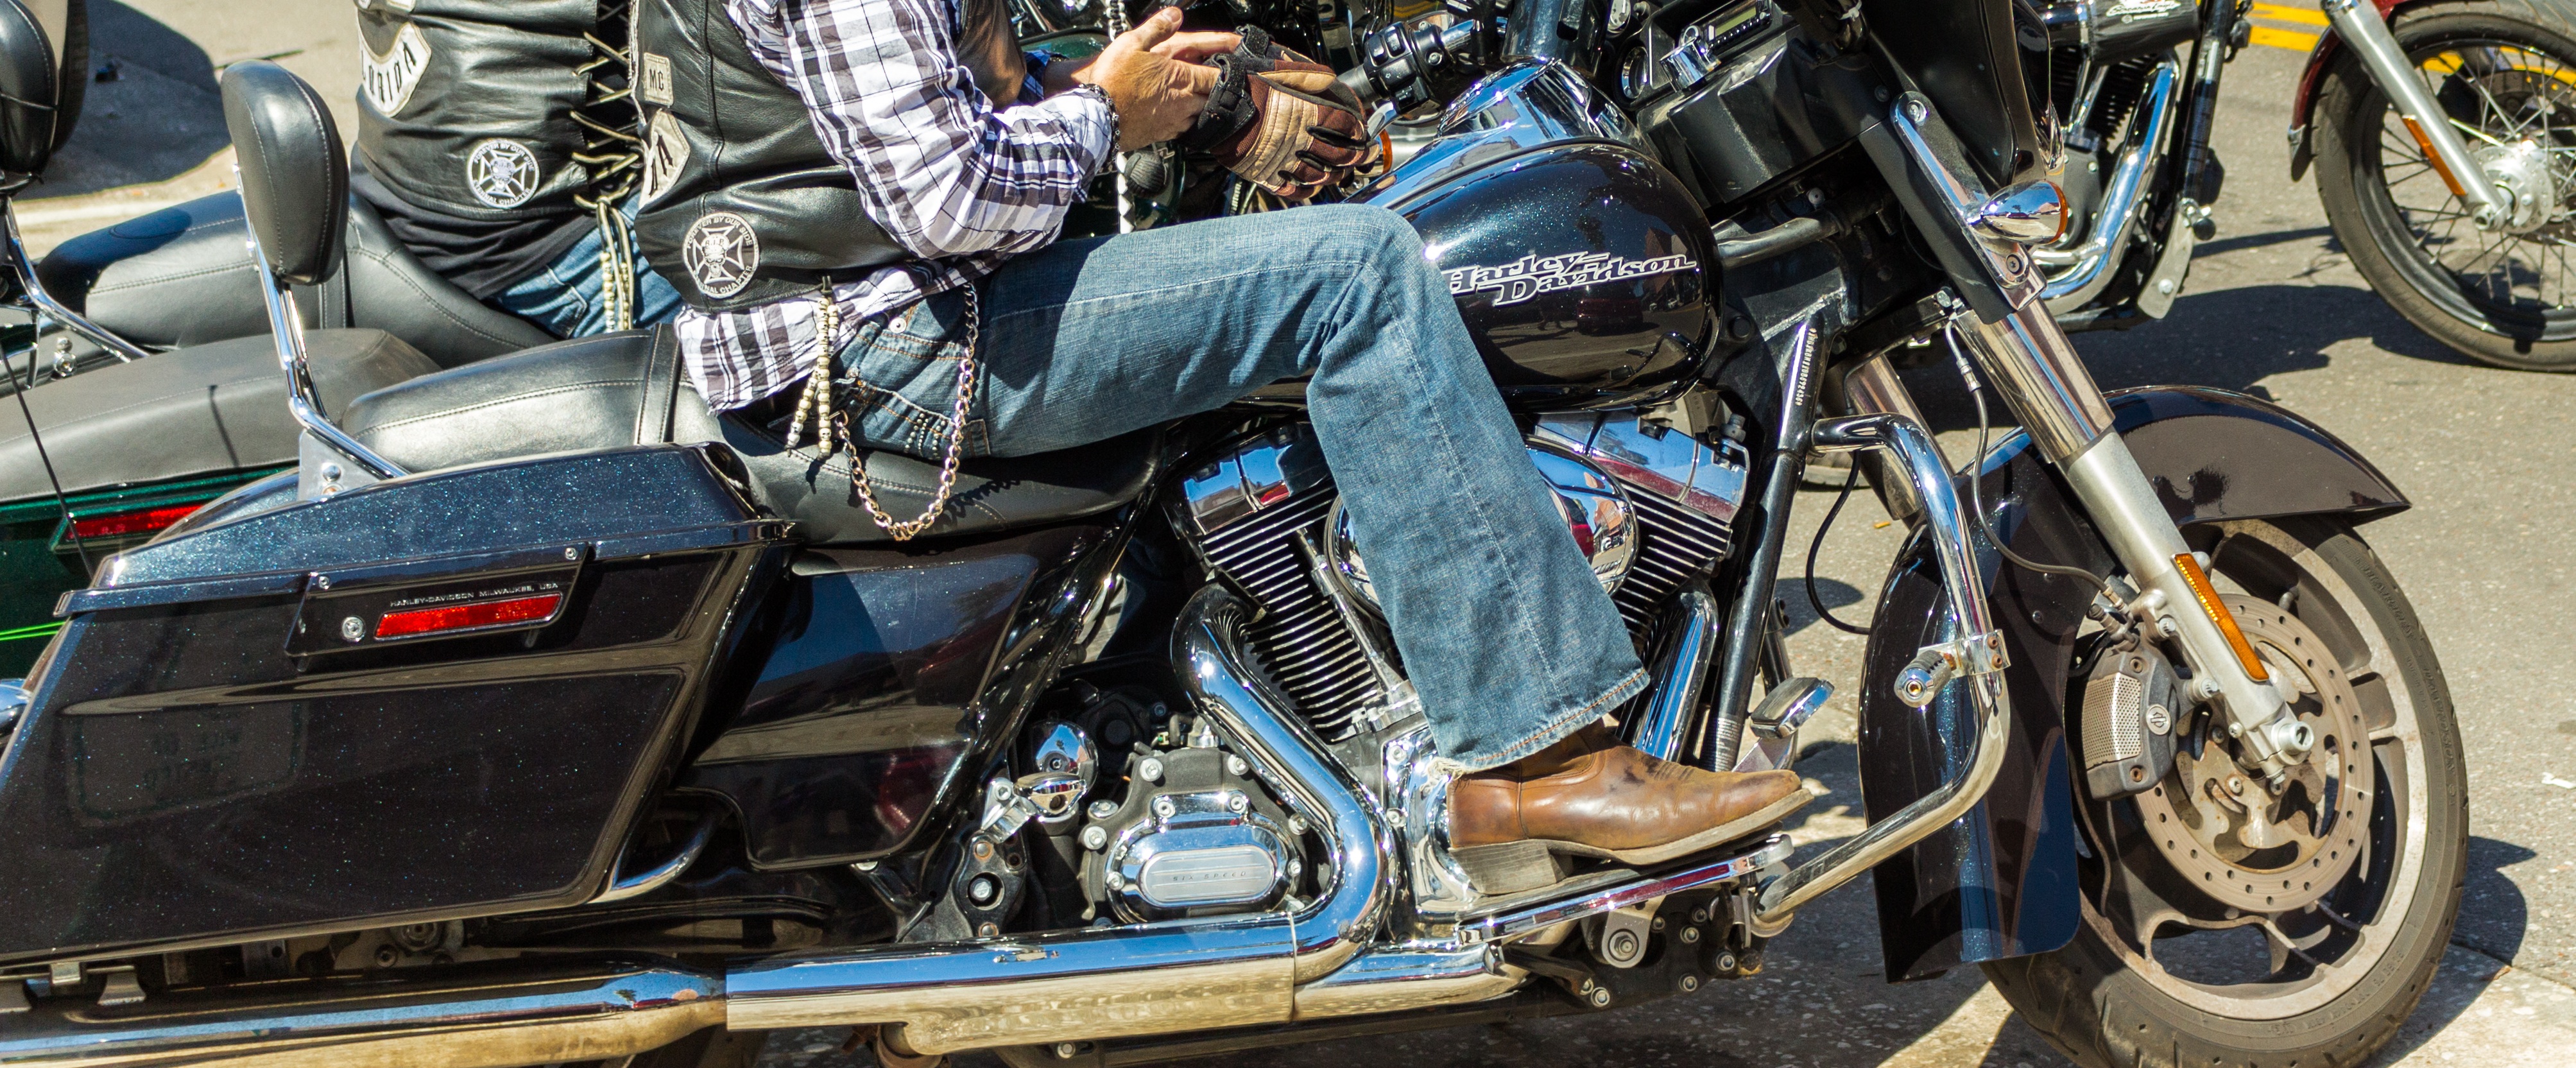
car, urban, transport, vehicle, motorcycle, motor vehicle, moto, harley davidson, biker, motorcycling, automobile make